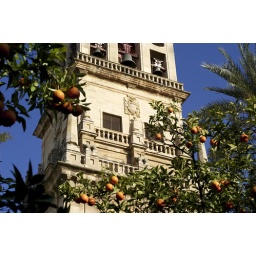
First day in Spain. I was sitting in this courtyard, at the Mezquita, surrounded by orange trees. It's only February!